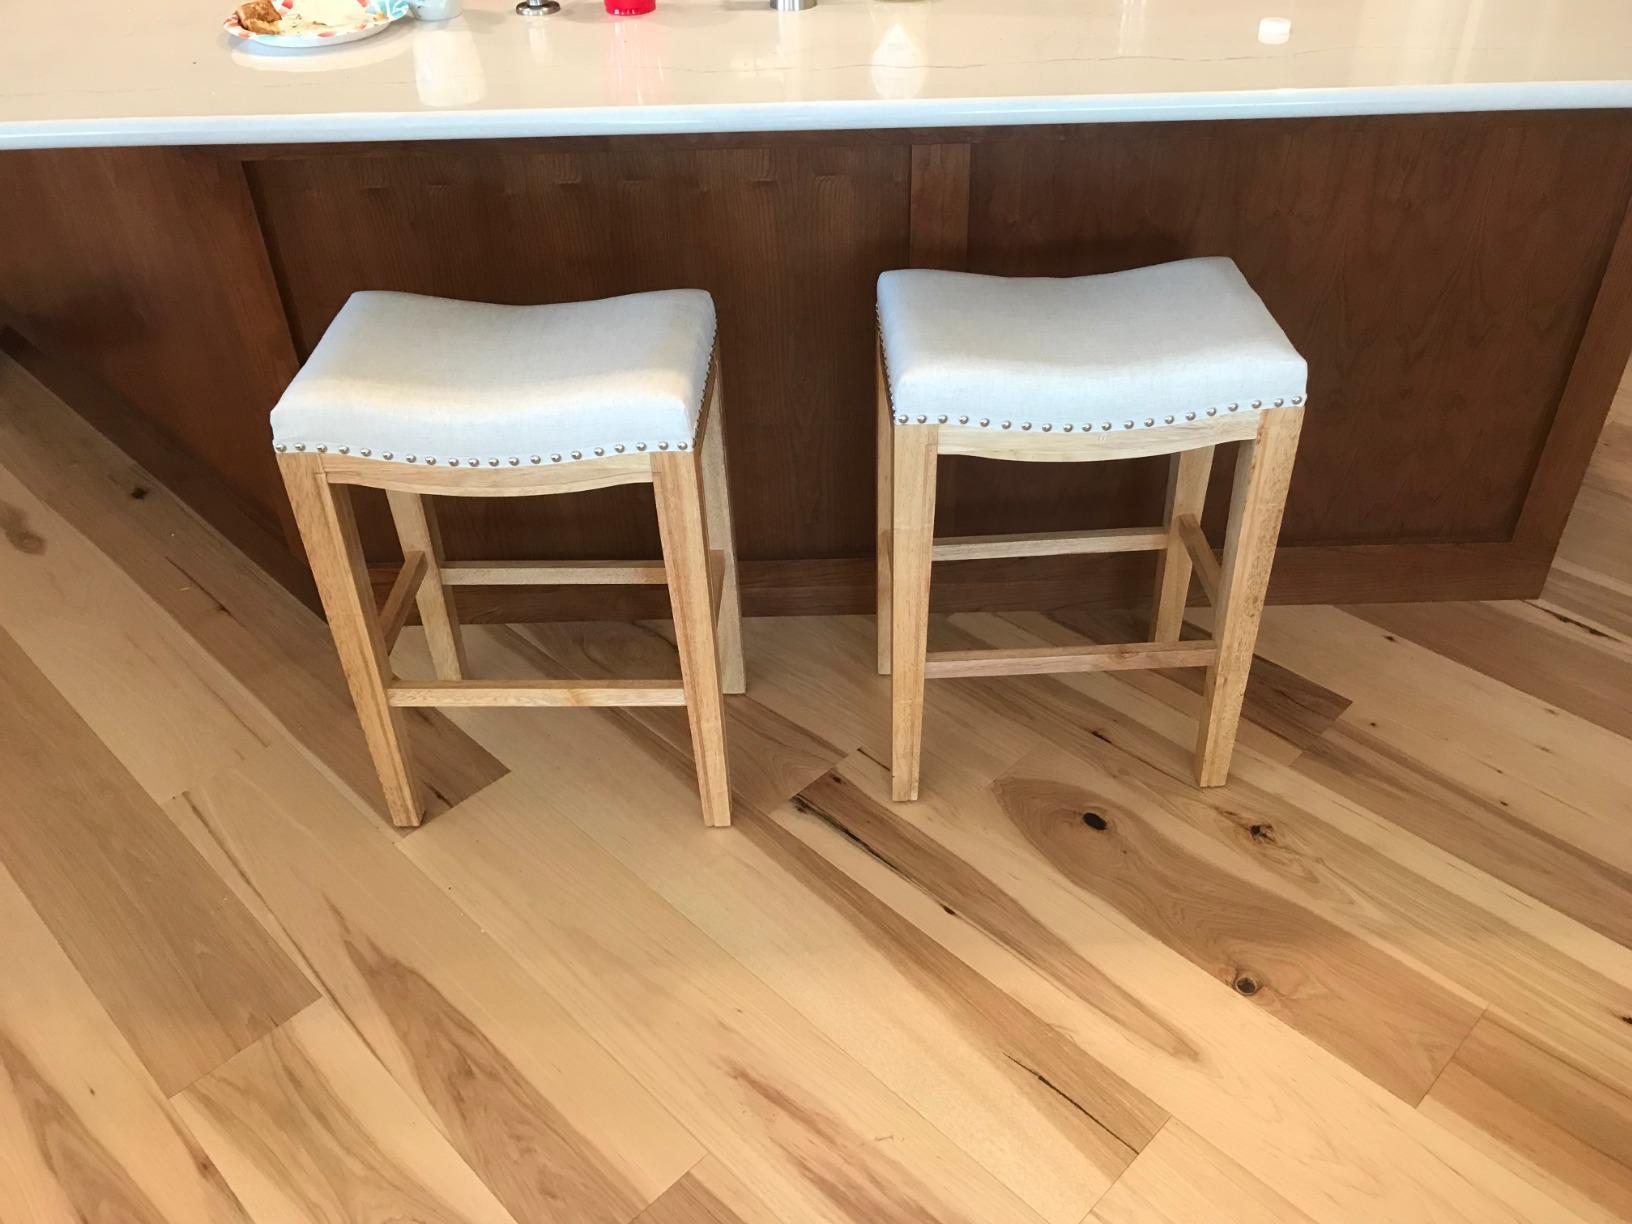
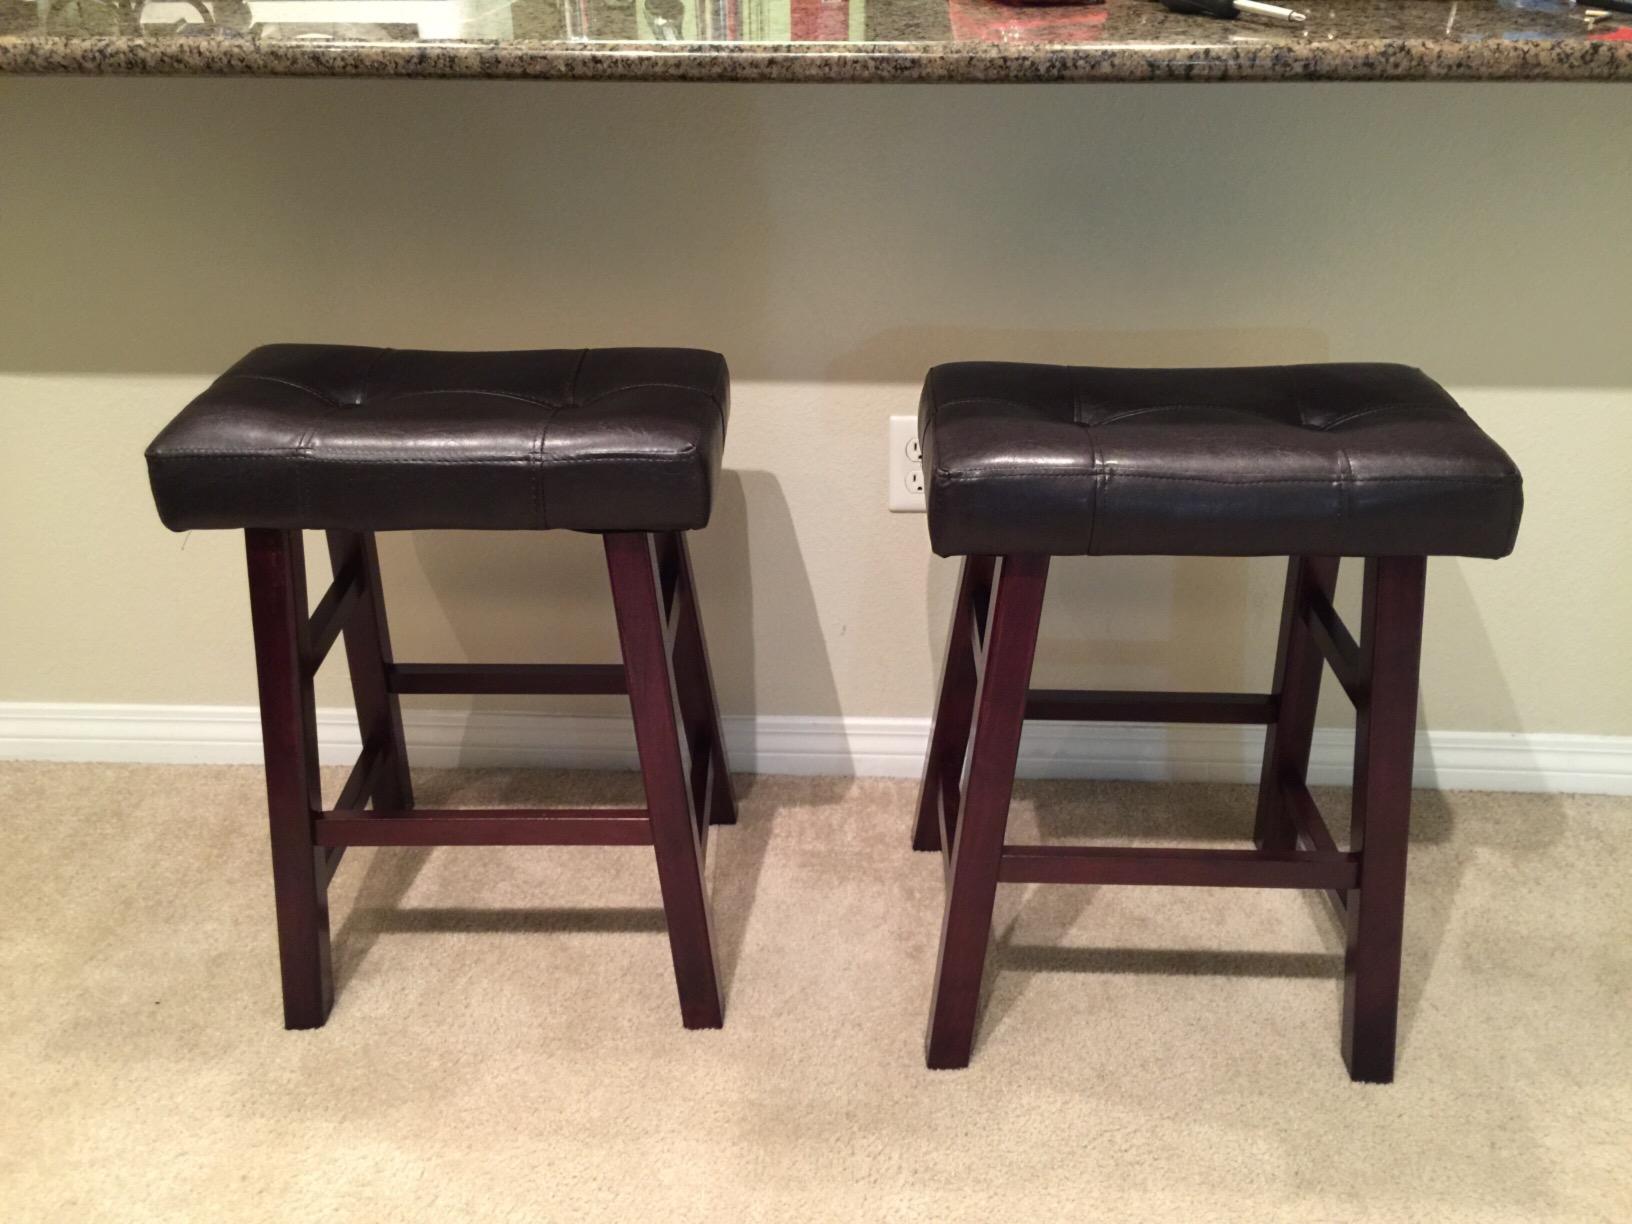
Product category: stool
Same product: no